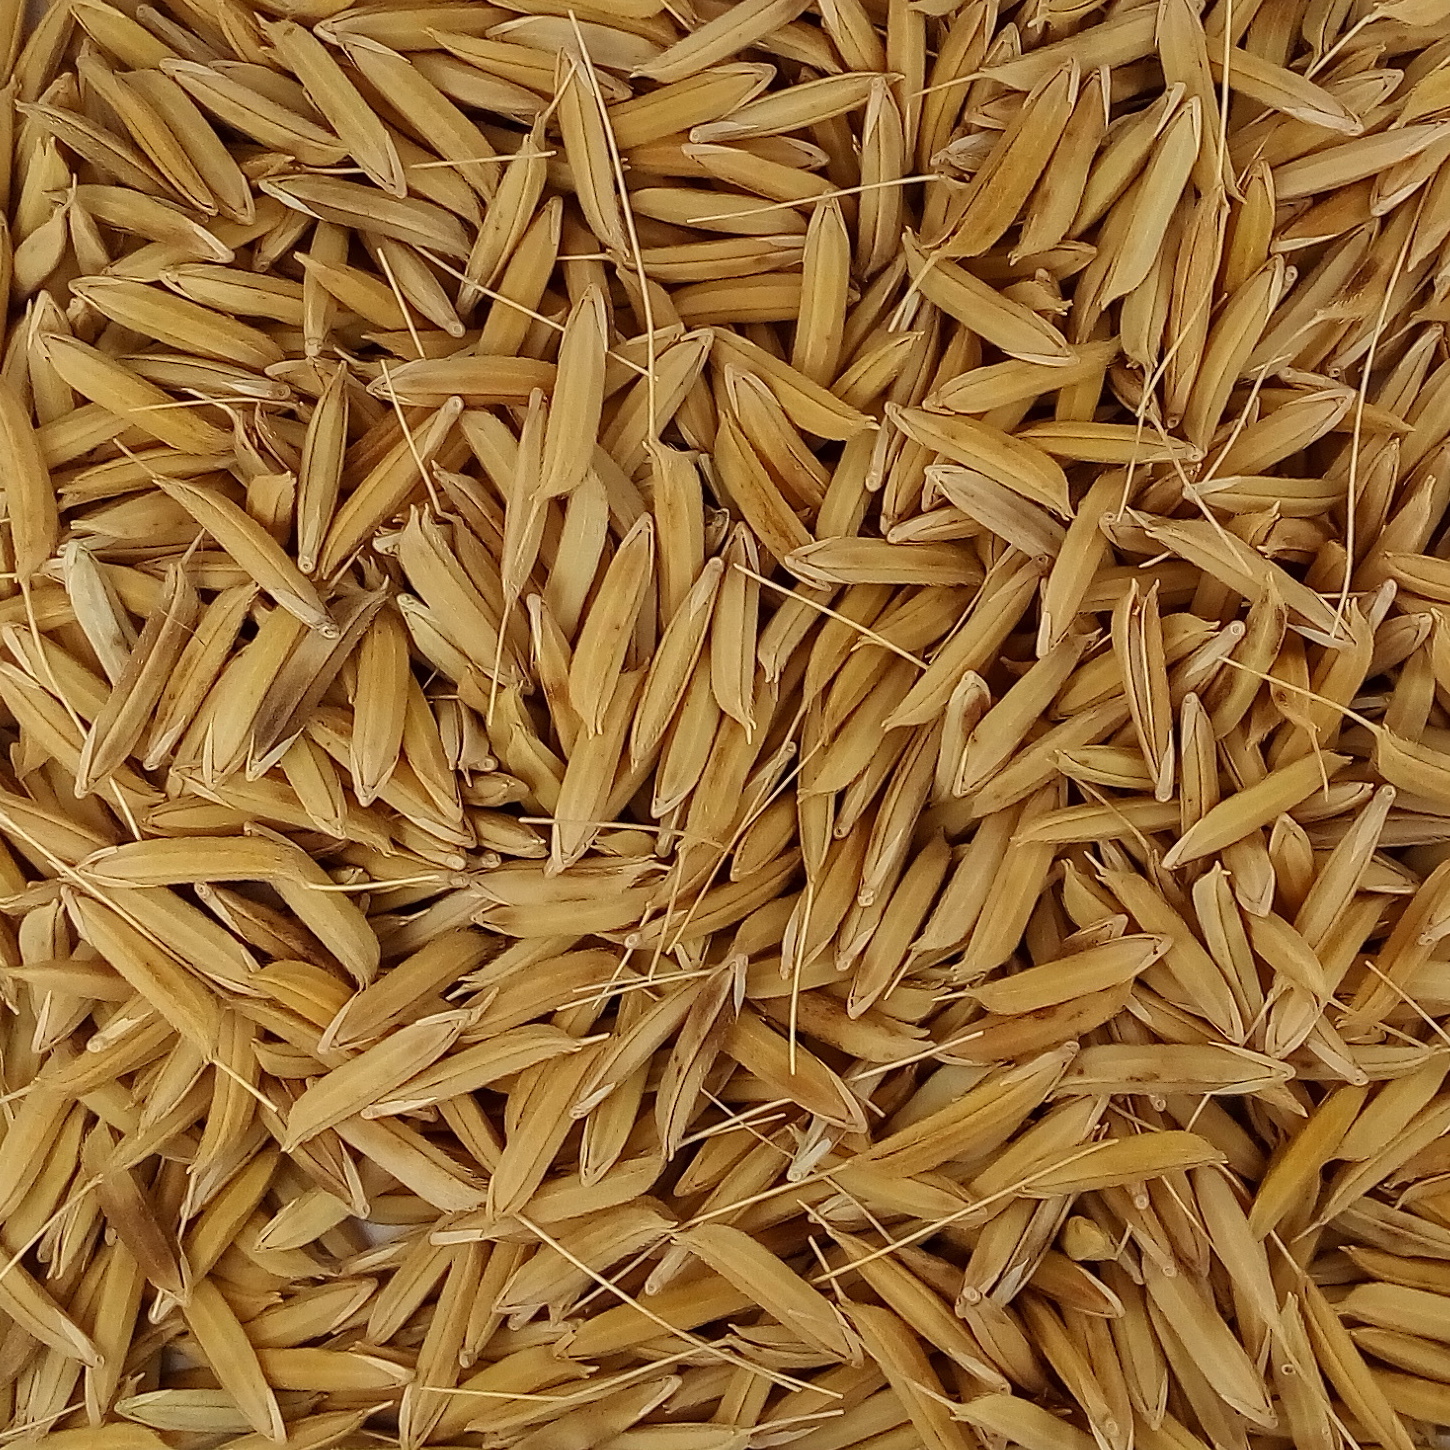
Rice seed variety: 1728